18th-century London

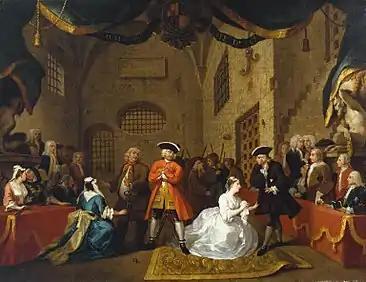
A scene from "The Beggar's Opera" by William Hogarth, c. 1728

Throughout the period, the number of crimes, especially property crimes, subject to the death penalty ballooned under a period of English law known as the Bloody Code. Of those executions, London played host to the vast majority. Hanging was a common punishment for several crimes. In the period 1750–1775, 3.85 people per 100,000 were hanged per year on average, and only 12% of these were for murder, as the number of people executed for property crimes grew under the Bloody Code. Hangings were public, and could attract large crowds depending on the fame of the victims. When the thief Jack Sheppard, who had escaped from prison multiple times, was finally hanged at Tyburn in 200,000 people reportedly came to see it. In the 1780s, the authorities stopped use of Tyburn as London's main execution site in favour of Newgate Prison. The last person executed at Tyburn was a man called John Austin in 1782. London employed a chief hangman and an assistant for this job, at a salary of £50 per year plus a guinea per execution. The most famous of these was John Price, who was himself hanged for murder in 1718. As an extra punishment for particularly cold-blooded crimes, a hanged body would be publicly displayed in chains, such as a Mrs Phipoe in 1797, whose body was displayed at the Old Bailey.